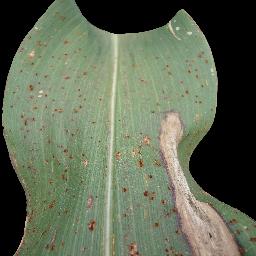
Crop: corn
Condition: (maize)_common_rust